François Hanriot

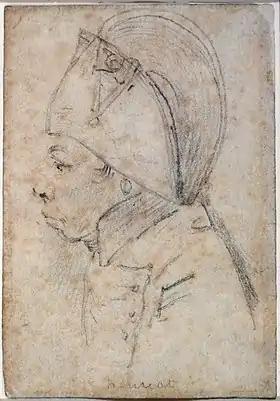
From 10 August 1792 François Hanriot was "chef de la section des sans-culottes"; drawing by Gabriel in the Carnavalet Museum

François Hanriot (2 December 1759 – 28 July 1794) was a French Sans-culotte leader, street orator, and commander of the National Guard during the French Revolution. He played a vital role in the Insurrection of 31 May – 2 June 1793 and subsequently the fall of the Girondins. On 27 July 1794 he tried to release Maximilien Robespierre, who was arrested by the Convention. He was executed on the next daytogether with Robespierre, Saint-Just and Couthonby the rules of the law of 22 Prairial, only verifying his identity at the trial.